Saint-Joseph-des-Carmes

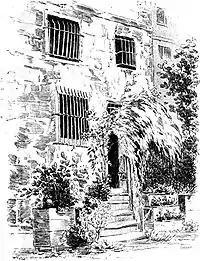
The steps of the couvent des Carmes.

At the same time that the church was constructed, the adjoining convent of the Discalced Carmelites was built. It was composed of two cloisters, a smaller cloister for those coming from outside the convent and a larger one for those resident. It contained a refractory, cells for the sisters, a capitulary hall and a hall for novices. It could house between forty and sixty novices. This structure is almost entirely intact today, and was used by the seminary.